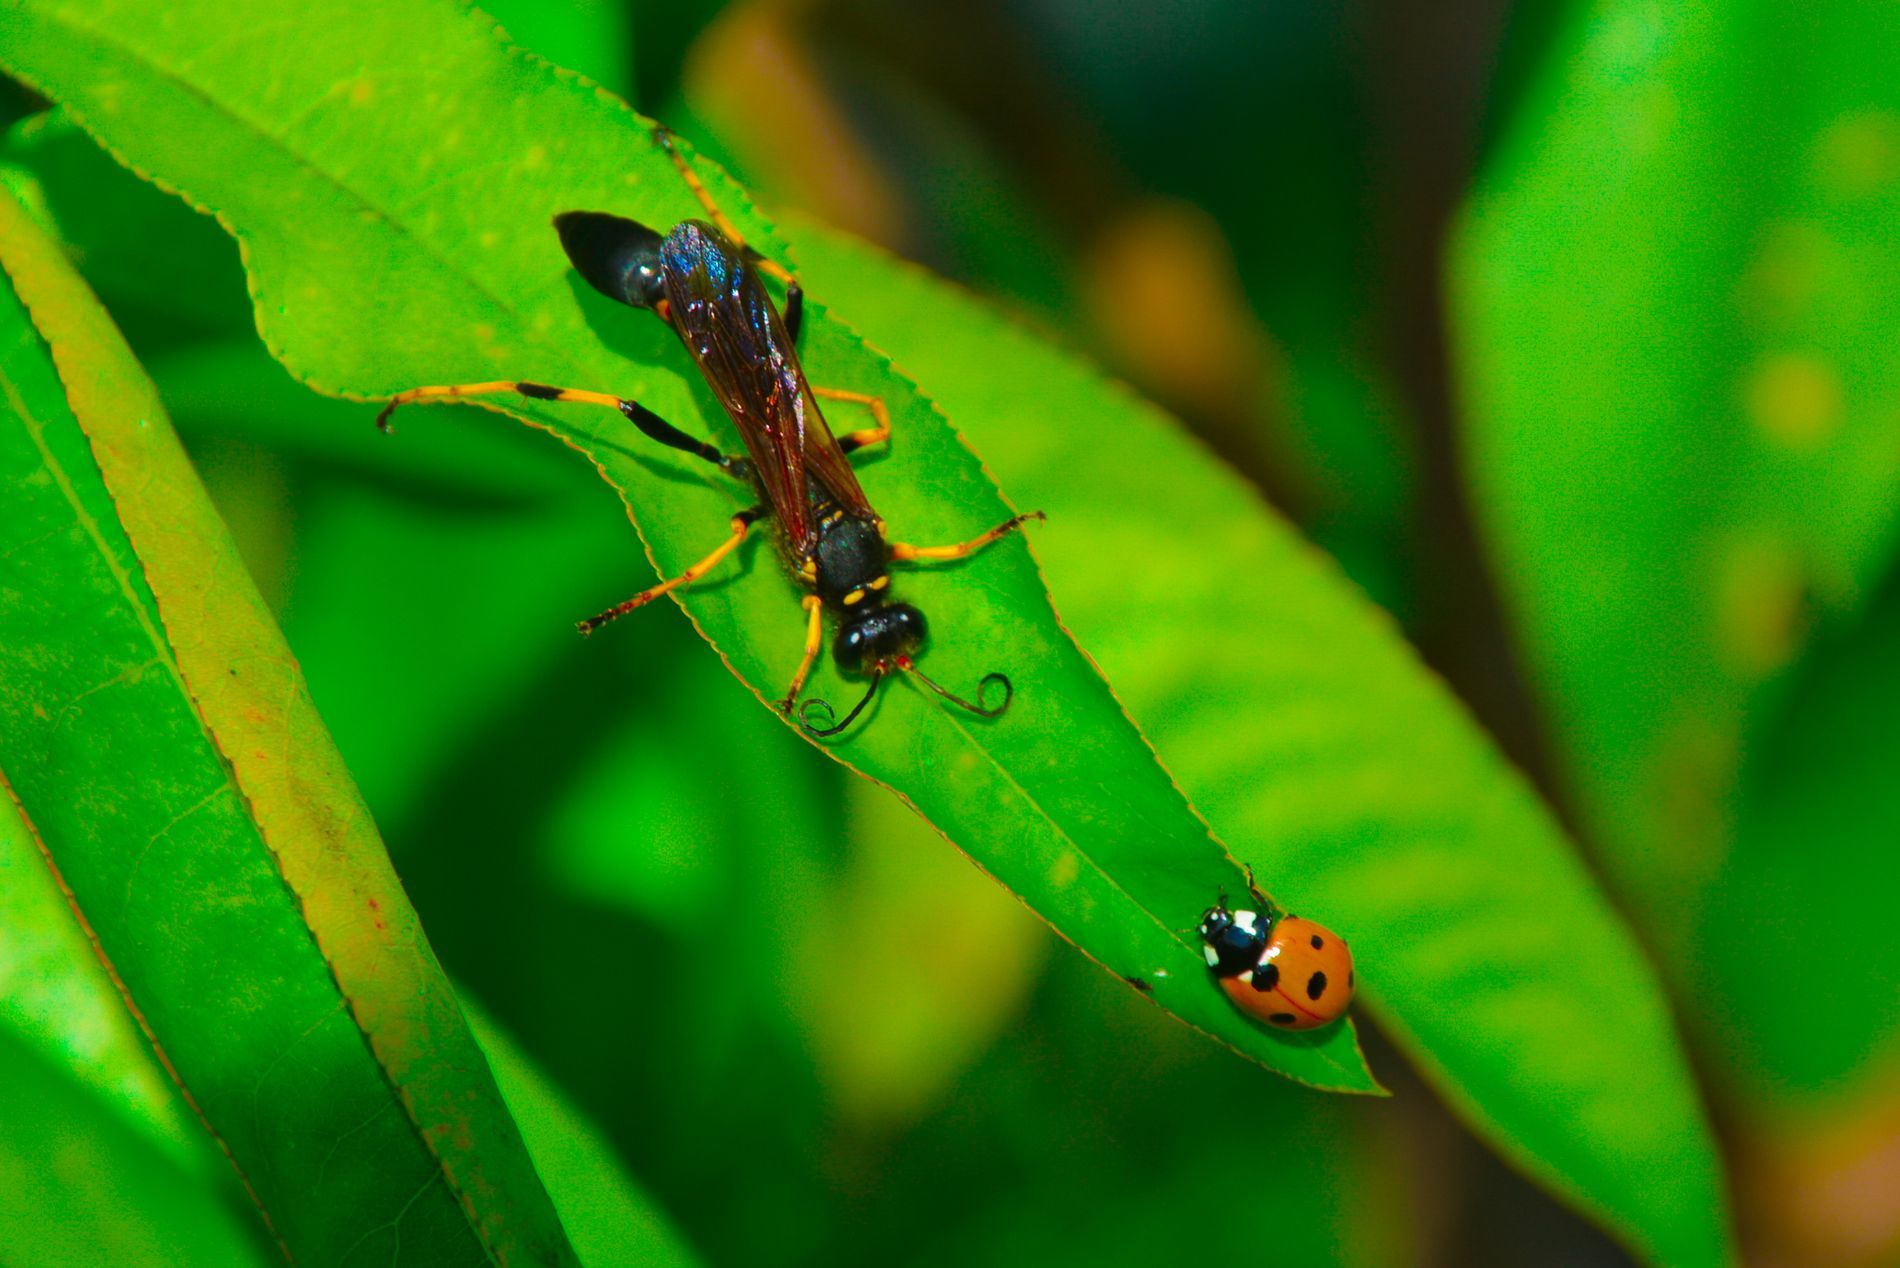
Wasp and Ladybug on a leaf
This photo conveys the nature of the insects living on a leaf , The wasp on top and the ladybug is down with orange body and black spots , The colors are bright quiet .
Close-Up Shot, this landscape photograph captures the nature life of different insects between the wasp on top and the ladybug down , the green color dominates the photograph making the insects to be clearly visible
Labels: Animal, Bee, Insect, Invertebrate, Wasp, Plant, Apidae, ladybug, leaves
Camera: NIKON CORPORATION NIKON D7100
Lens: 18.0-105.0 mm f/3.5-5.6, AF-S DX VR Zoom-Nikkor 18-105mm f/3.5-5.6G ED
Aperture: F8
Exposure: 1/200 sec
ISO: 100
Focal length: 105.0 mm